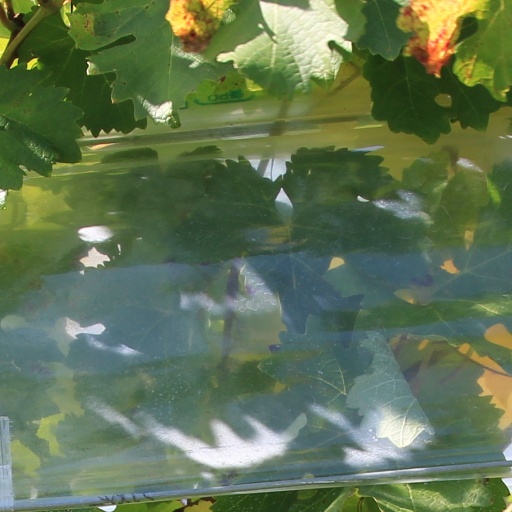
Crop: grape